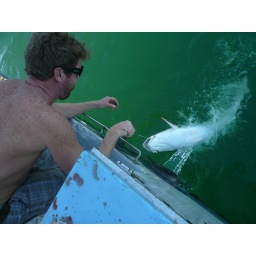
ryan pulls the red dog in